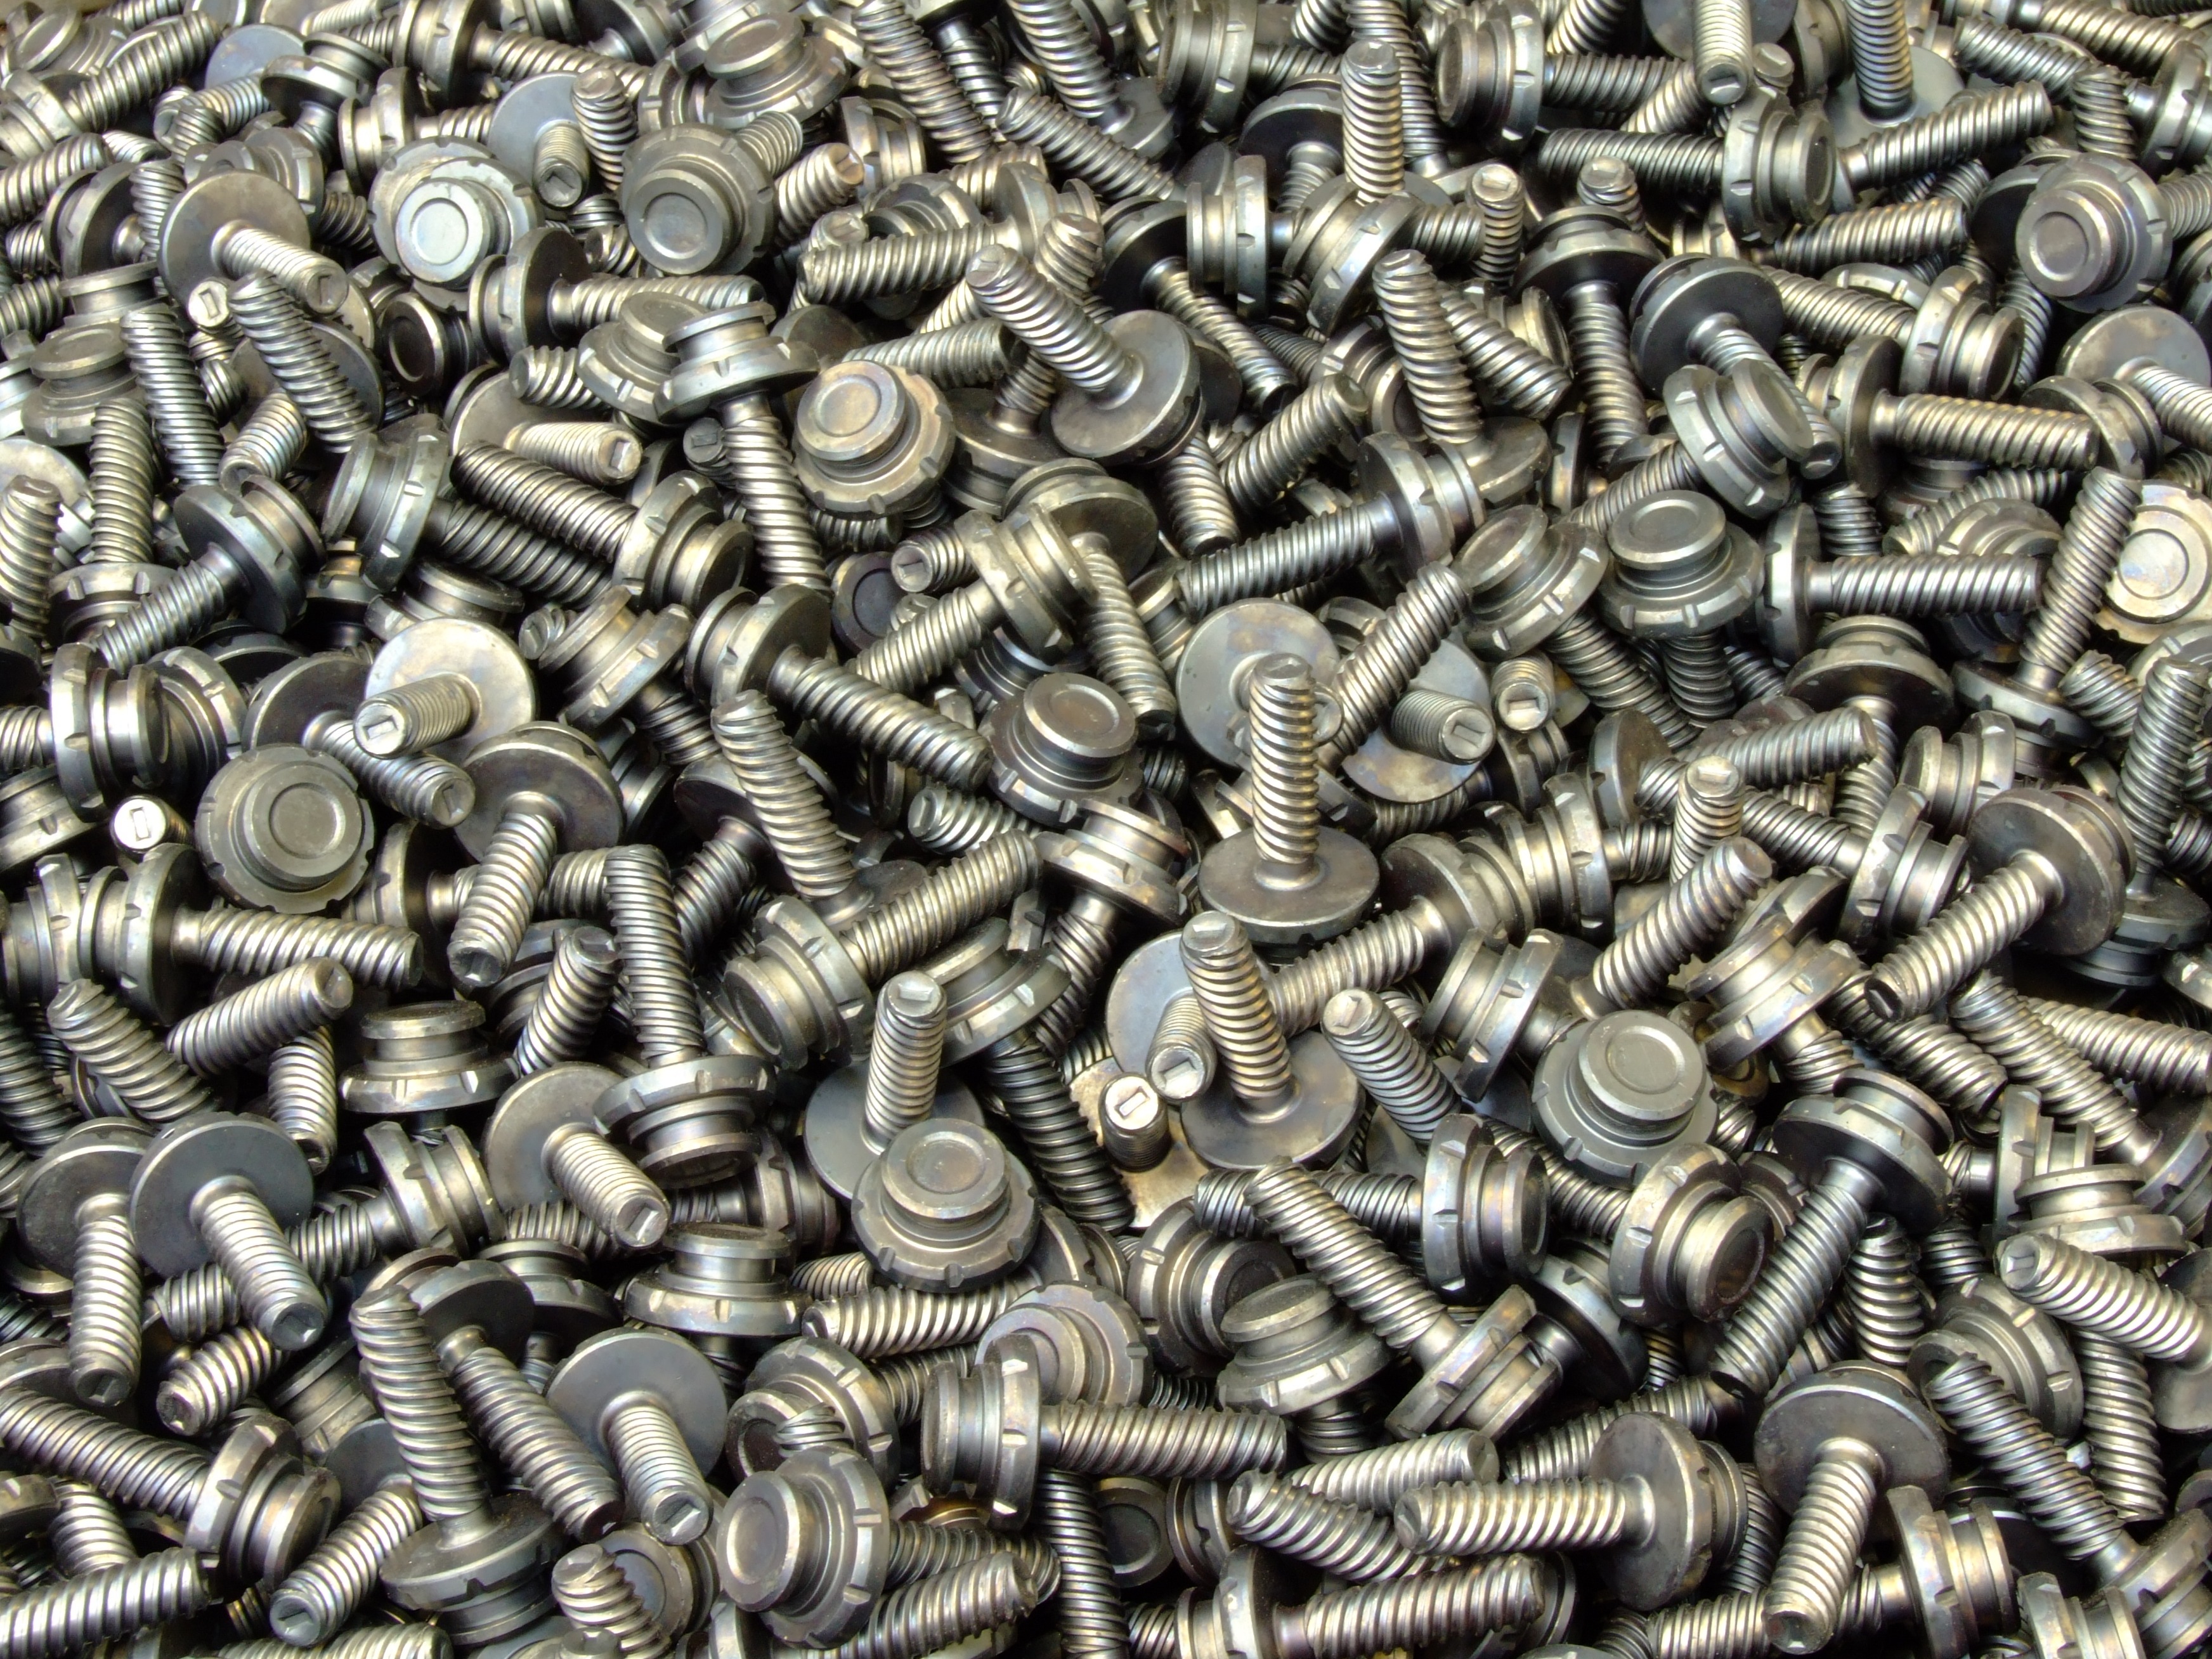
metal, material, nuts, art, iron, sunflower seed, r by